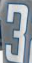
Number: 3